Carl Sagan

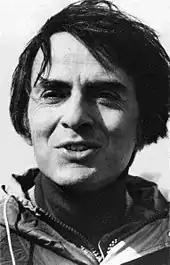
Sagan in "" (1980)

In 1980, Sagan co-wrote and narrated the award-winning 13-part PBS television series "", which became the most widely watched series in the history of American public television until 1990. The show has been seen by at least 500 million people across 60 countries. The book, "Cosmos", written by Sagan, was published to accompany the series.